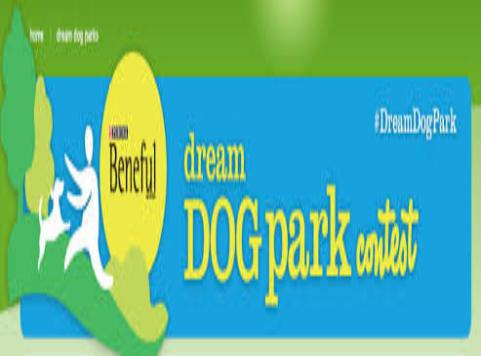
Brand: Beneful
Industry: Food